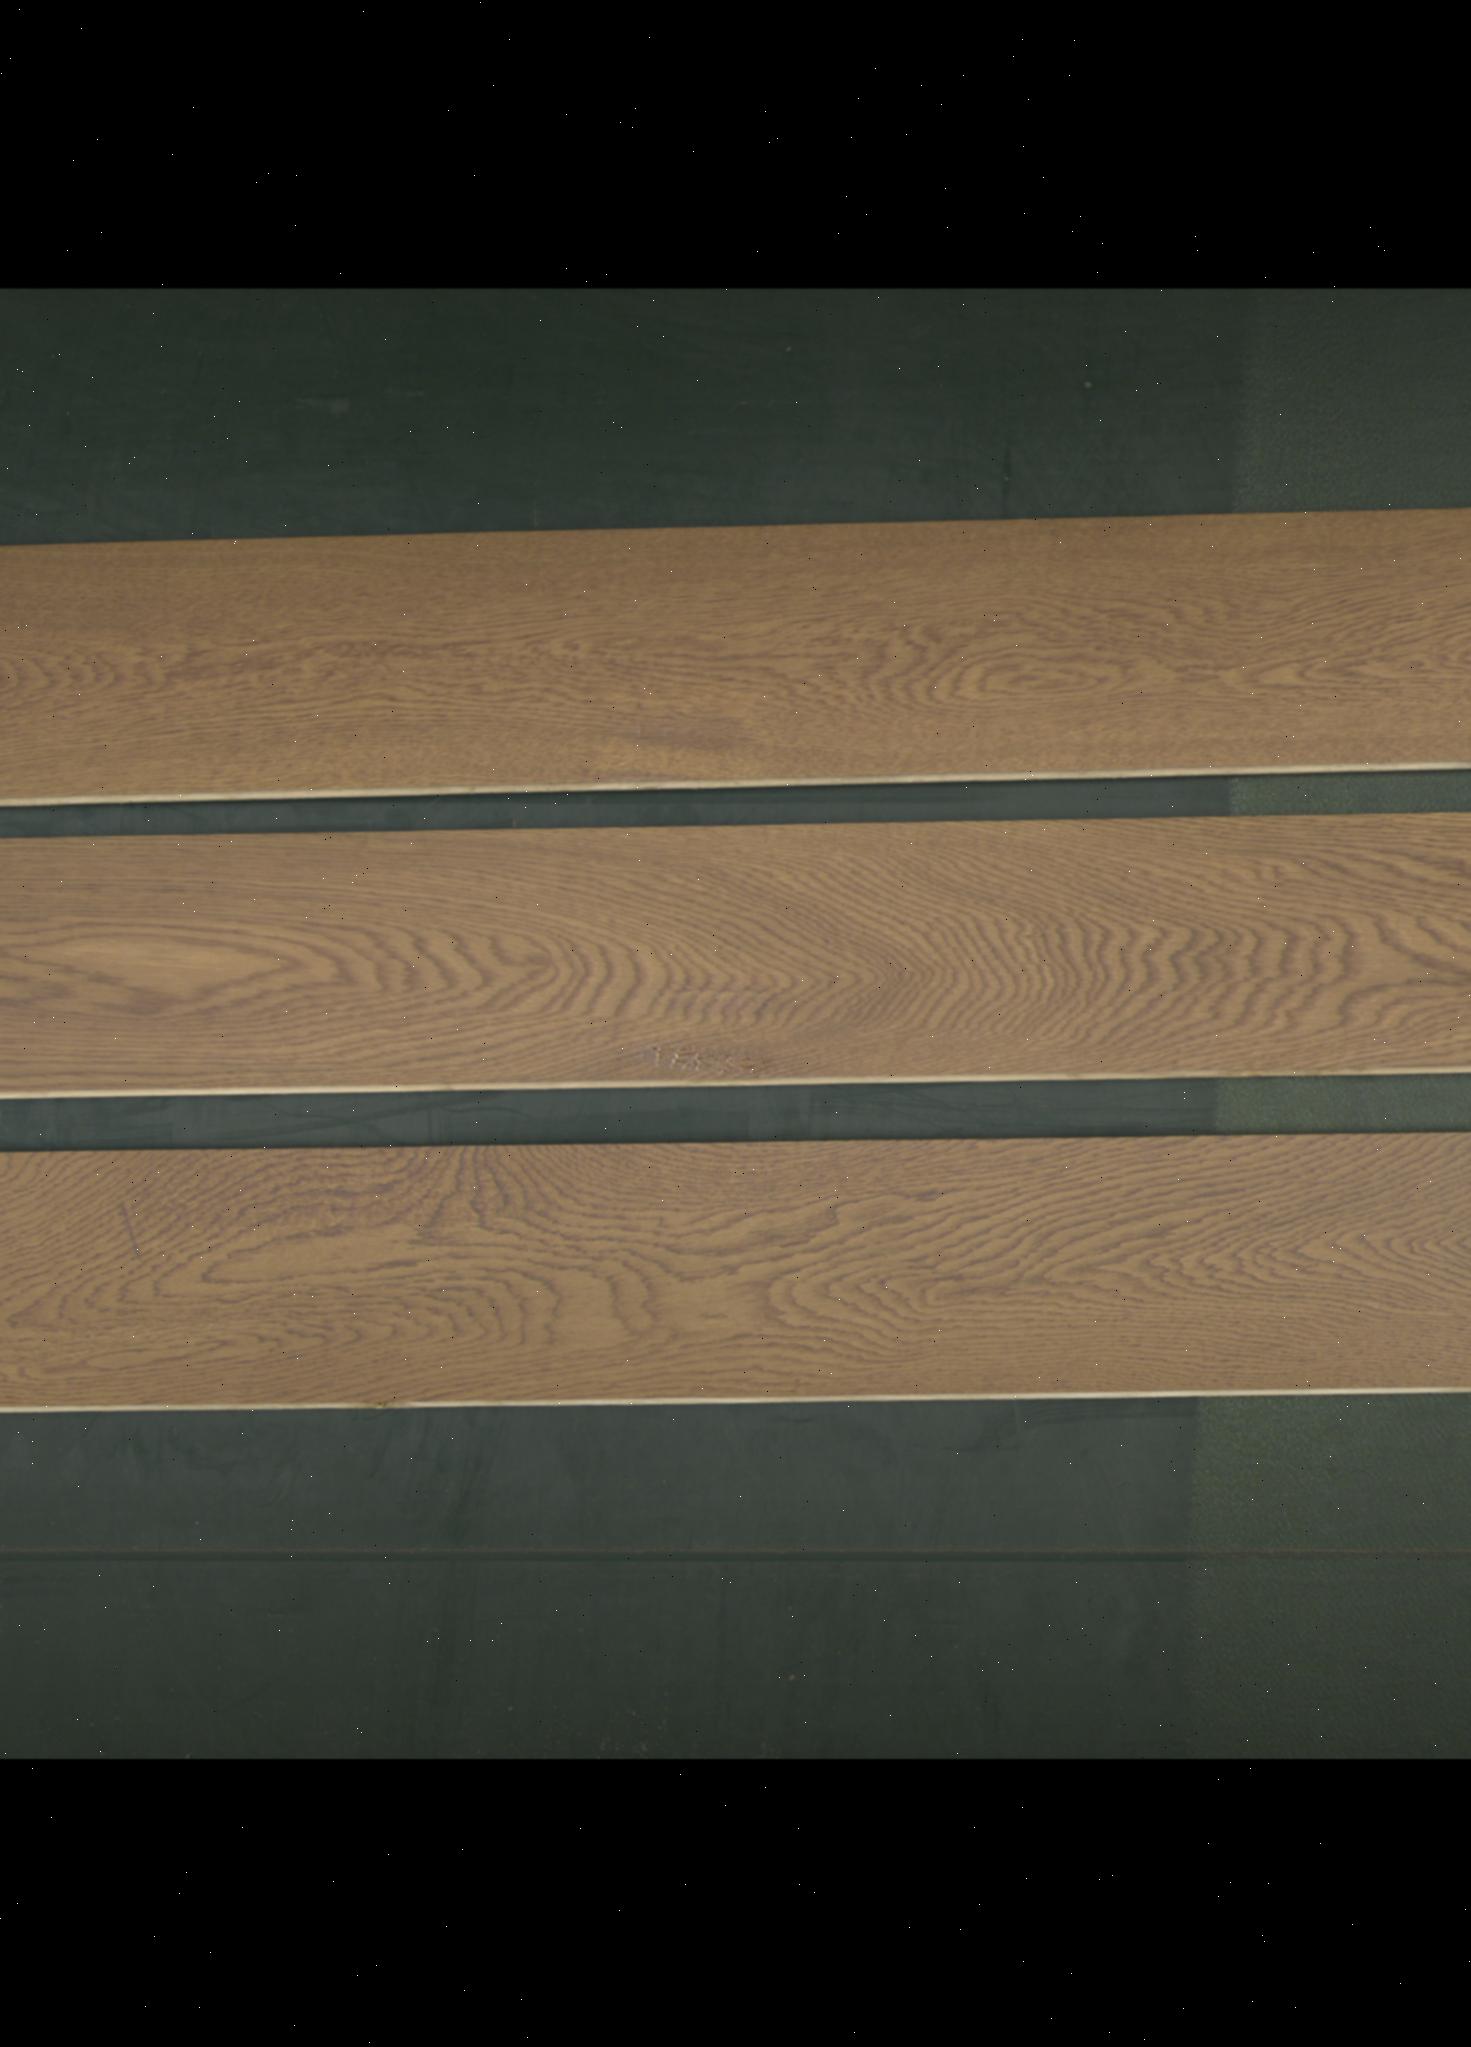
Label: mixers